Maik Eckhardt

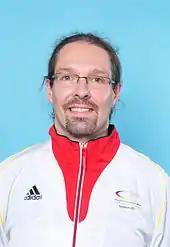
Maik Eckhardt 2012

Maik Eckhardt (born 4 June 1970 in Bad Berleburg) is a German sport shooter who competed in the 1996 Summer Olympics, in the 2000 Summer Olympics, in the 2004 Summer Olympics, in the 2008 Summer Olympics, and in the 2012 Summer Olympics.